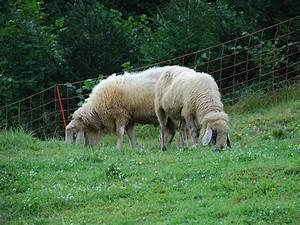
sheep